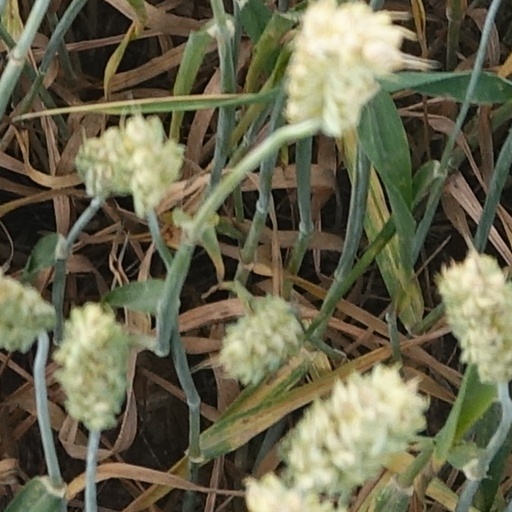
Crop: wheat